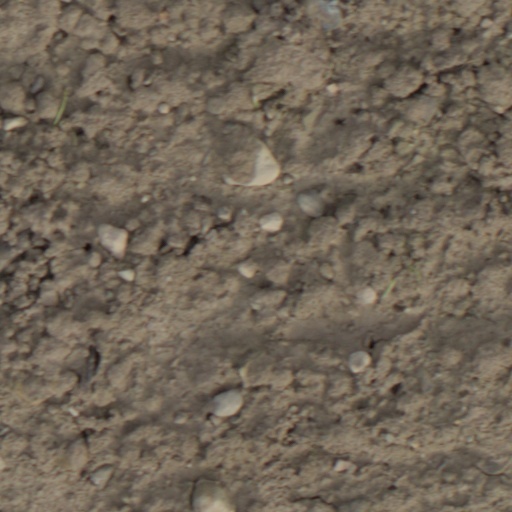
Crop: wheat